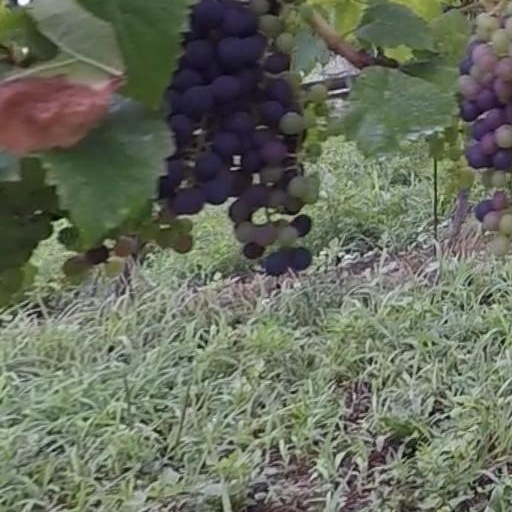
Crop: grape